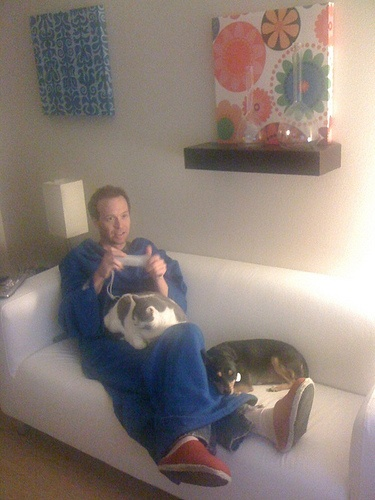
A man in a robe is lounging on a couch with a dog and cat playing video games.
A man playing video games in a snuggie with two pets.
A person sits on a couch with a dog and a cat.
A man playing a game with a cat in his lap and a dog lying beside him.
A man playing video games on a couch with his dog.